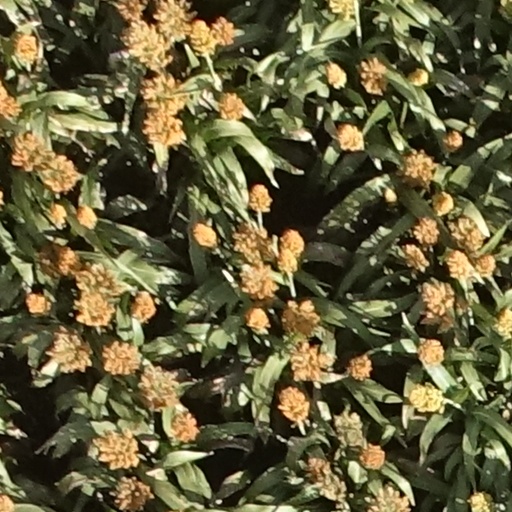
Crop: sorghum